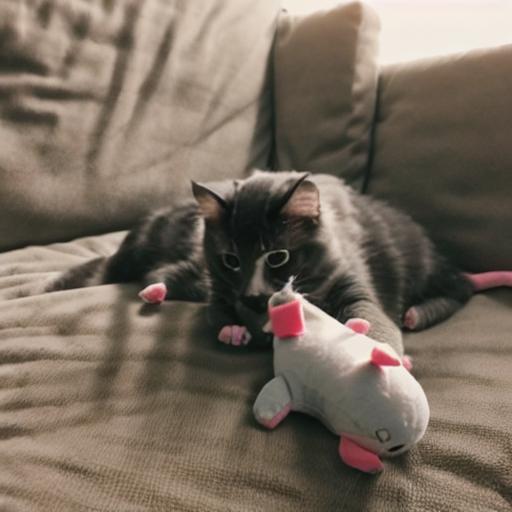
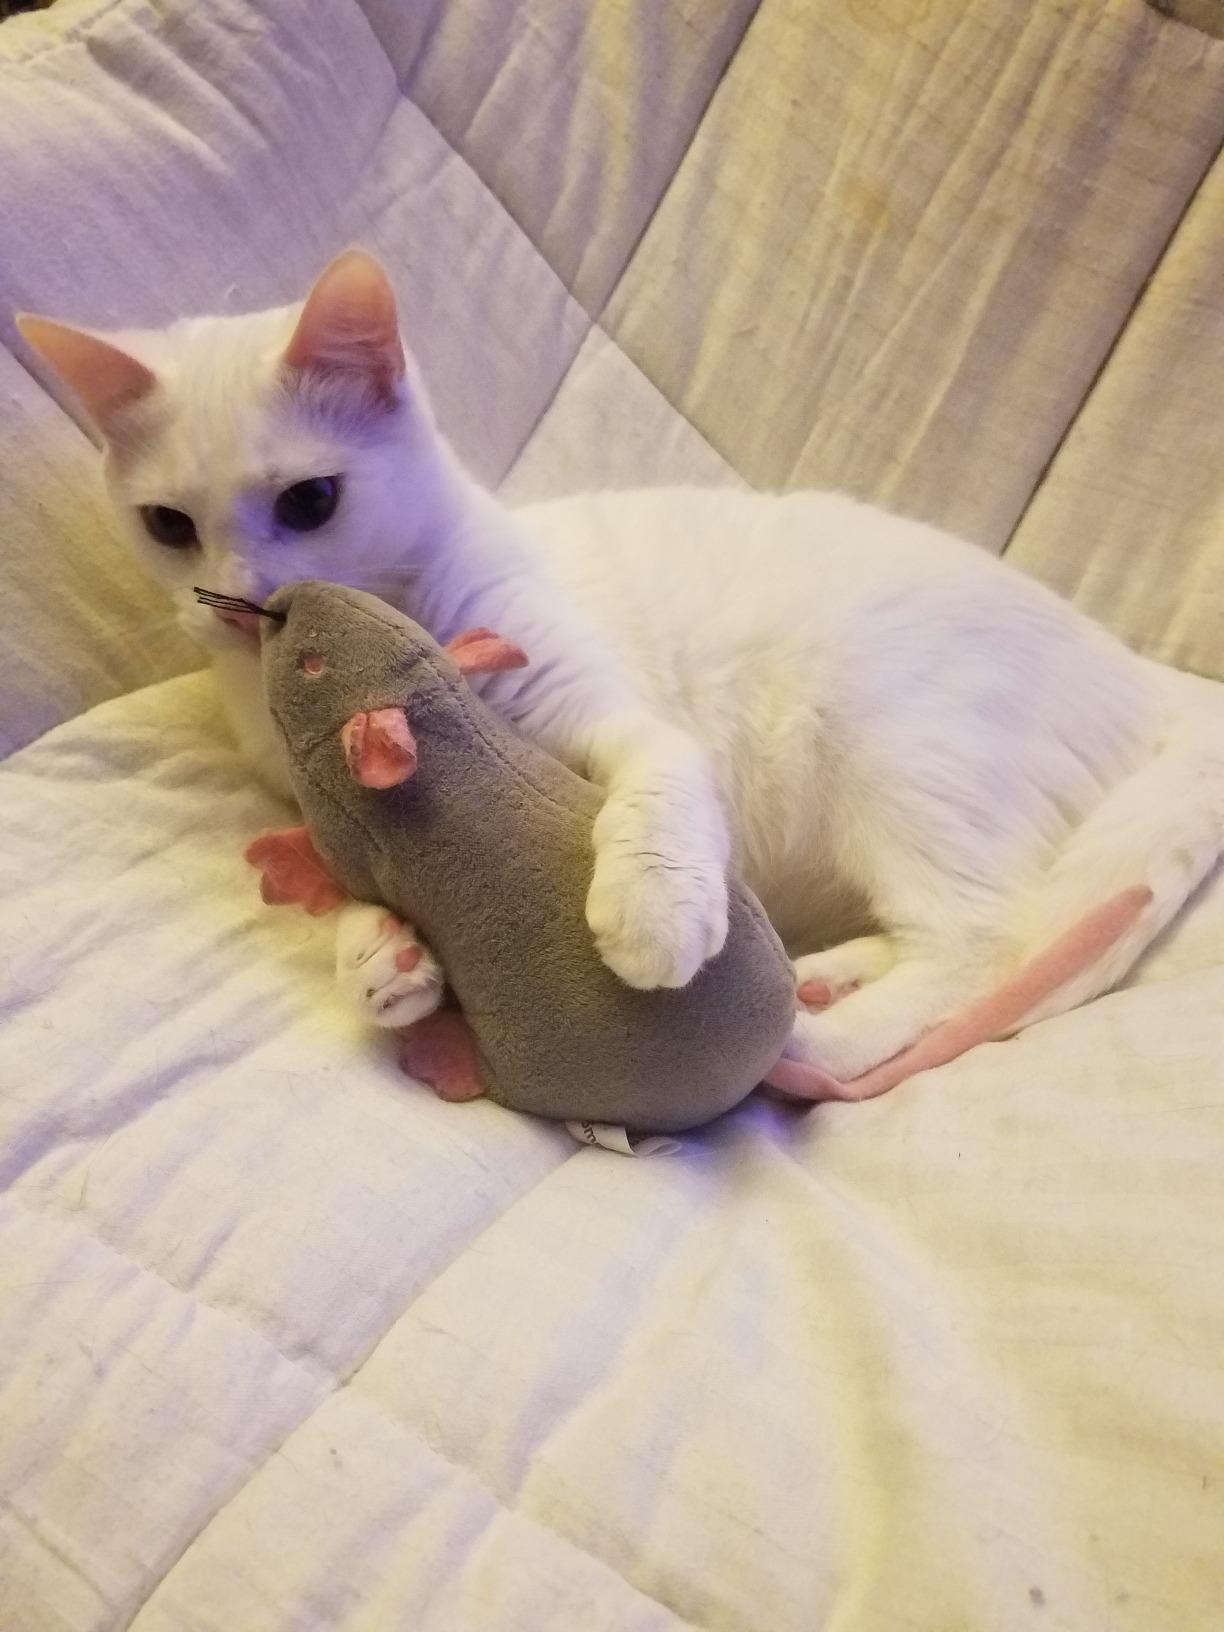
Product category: items_toy
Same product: no